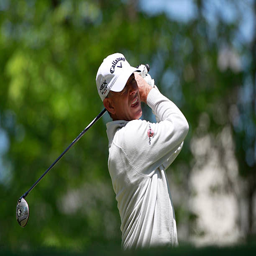
golfer hits a drive during the second round held .